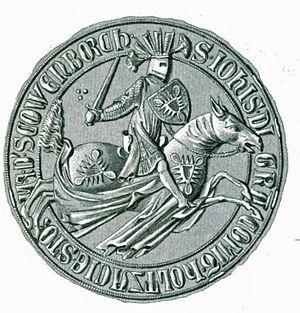
Jean III de Holstein dit le Clément danois Johan den Milde comte de Holstein-Kiel et comte de Holstein-Plön. Pendant l’interrègne de 1332 à 1340, il contrôle une grande partie de l’est du royaume du Danemark.